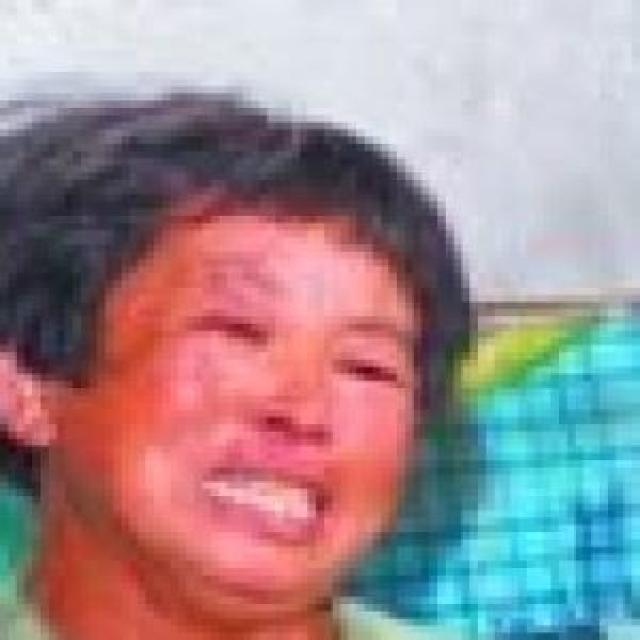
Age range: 45-64